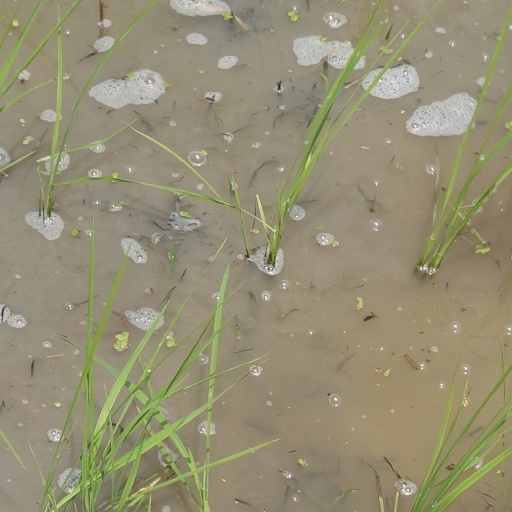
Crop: rice